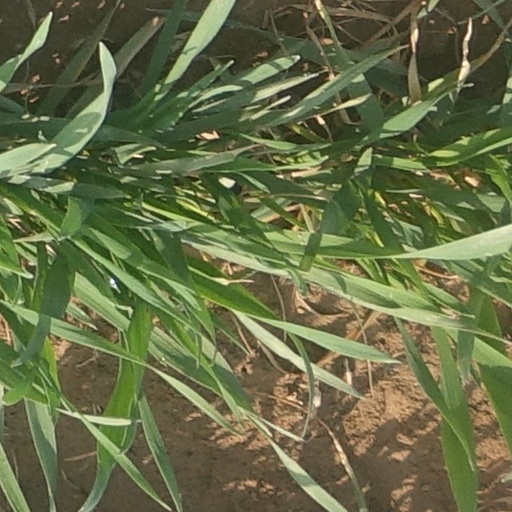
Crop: wheat